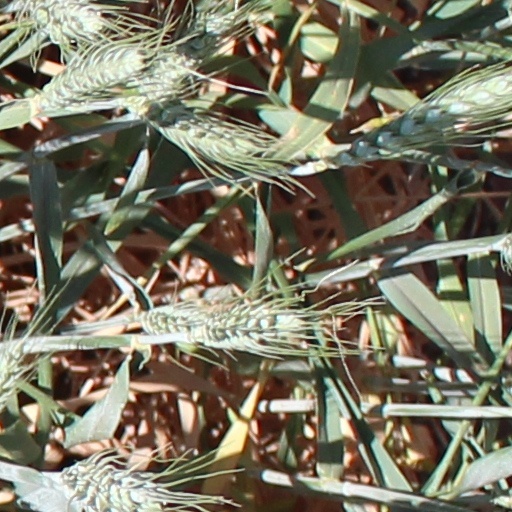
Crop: wheat